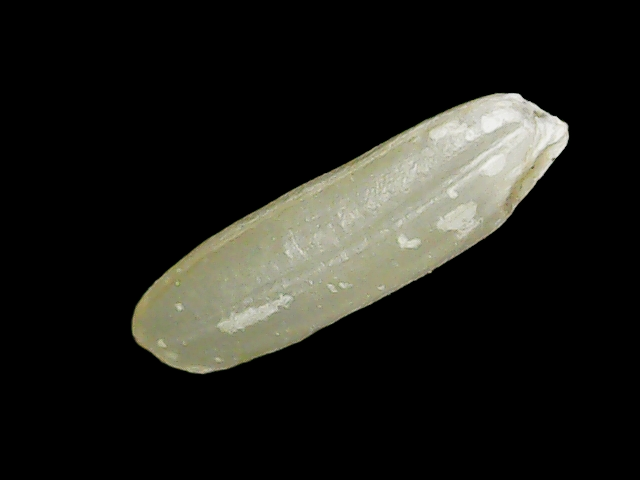
Rice variety: Binadhan26